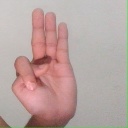
अक्षर: भ